Ohalo College

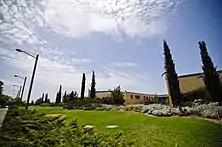

Ohalo College ("Mikhlelet Ohalo"), also known as the Ohalo College of Education, is an Israeli leading institution that specializes in teachers' and kindergarten teachers' training toward a B.Ed. degree in various disciplines, including biology, mathematics, English, special education, Jewish Studies, and physical education, as well as toward an M.Ed. degree in Management and Organizational of Education systems. The college currently has 2,500 learners, of which 60% are students in the Education and Teaching professions, while the rest are in continuing education programs, advanced studies, professional development and external studies. Since 1998 it has been located in the Israeli-occupied Golan Heights.